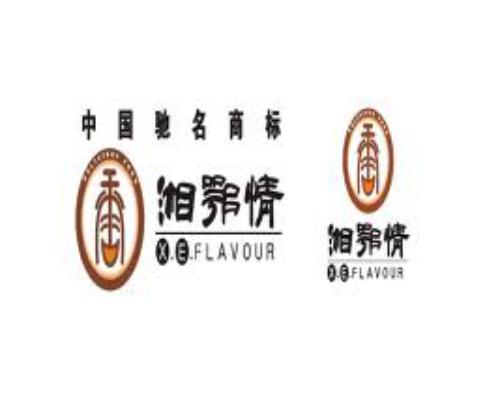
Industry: Food